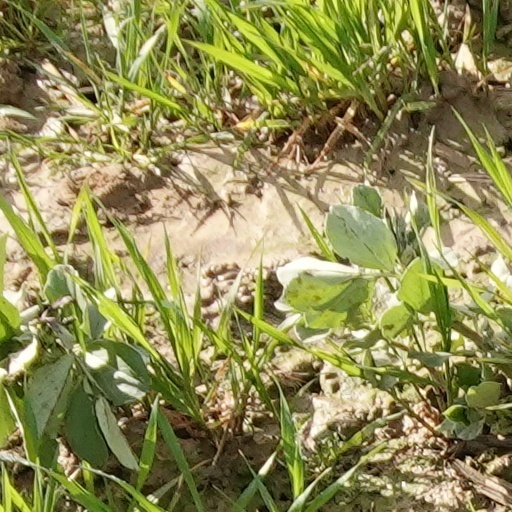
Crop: wheat